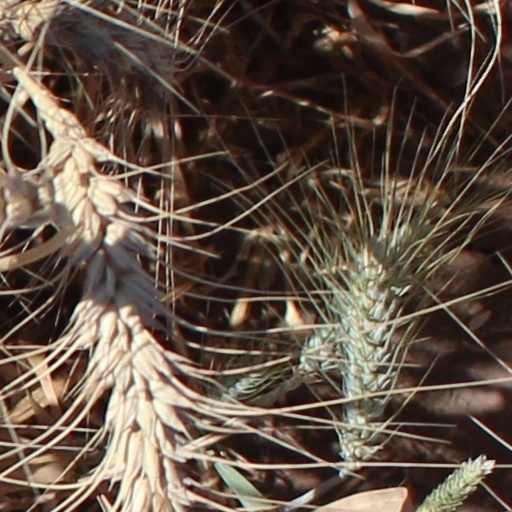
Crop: wheat